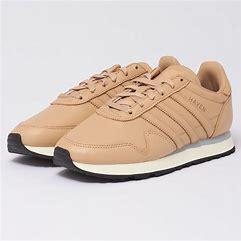
Brand: Adidas
Model: Haven